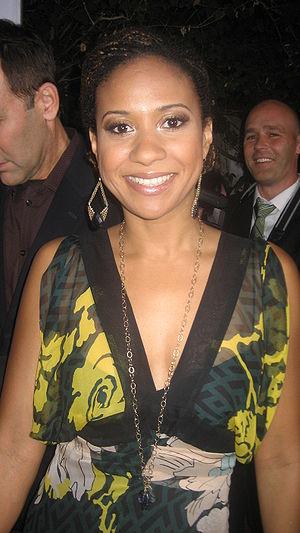
Tracie Nicole Thoms, plus connue sous le nom de Tracie Thoms, née le 19 août 1975 à Baltimore dans le Maryland est une actrice, productrice et chanteuse américaine.